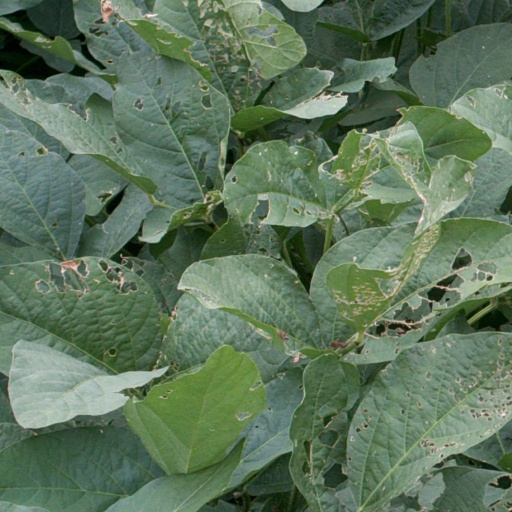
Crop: soybean